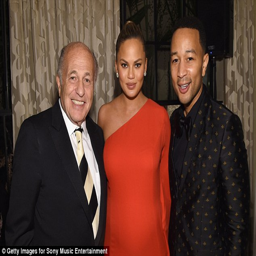
all smiles : the trio of stars happily stopped and posed for pictures at the bash